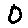
Label: 0